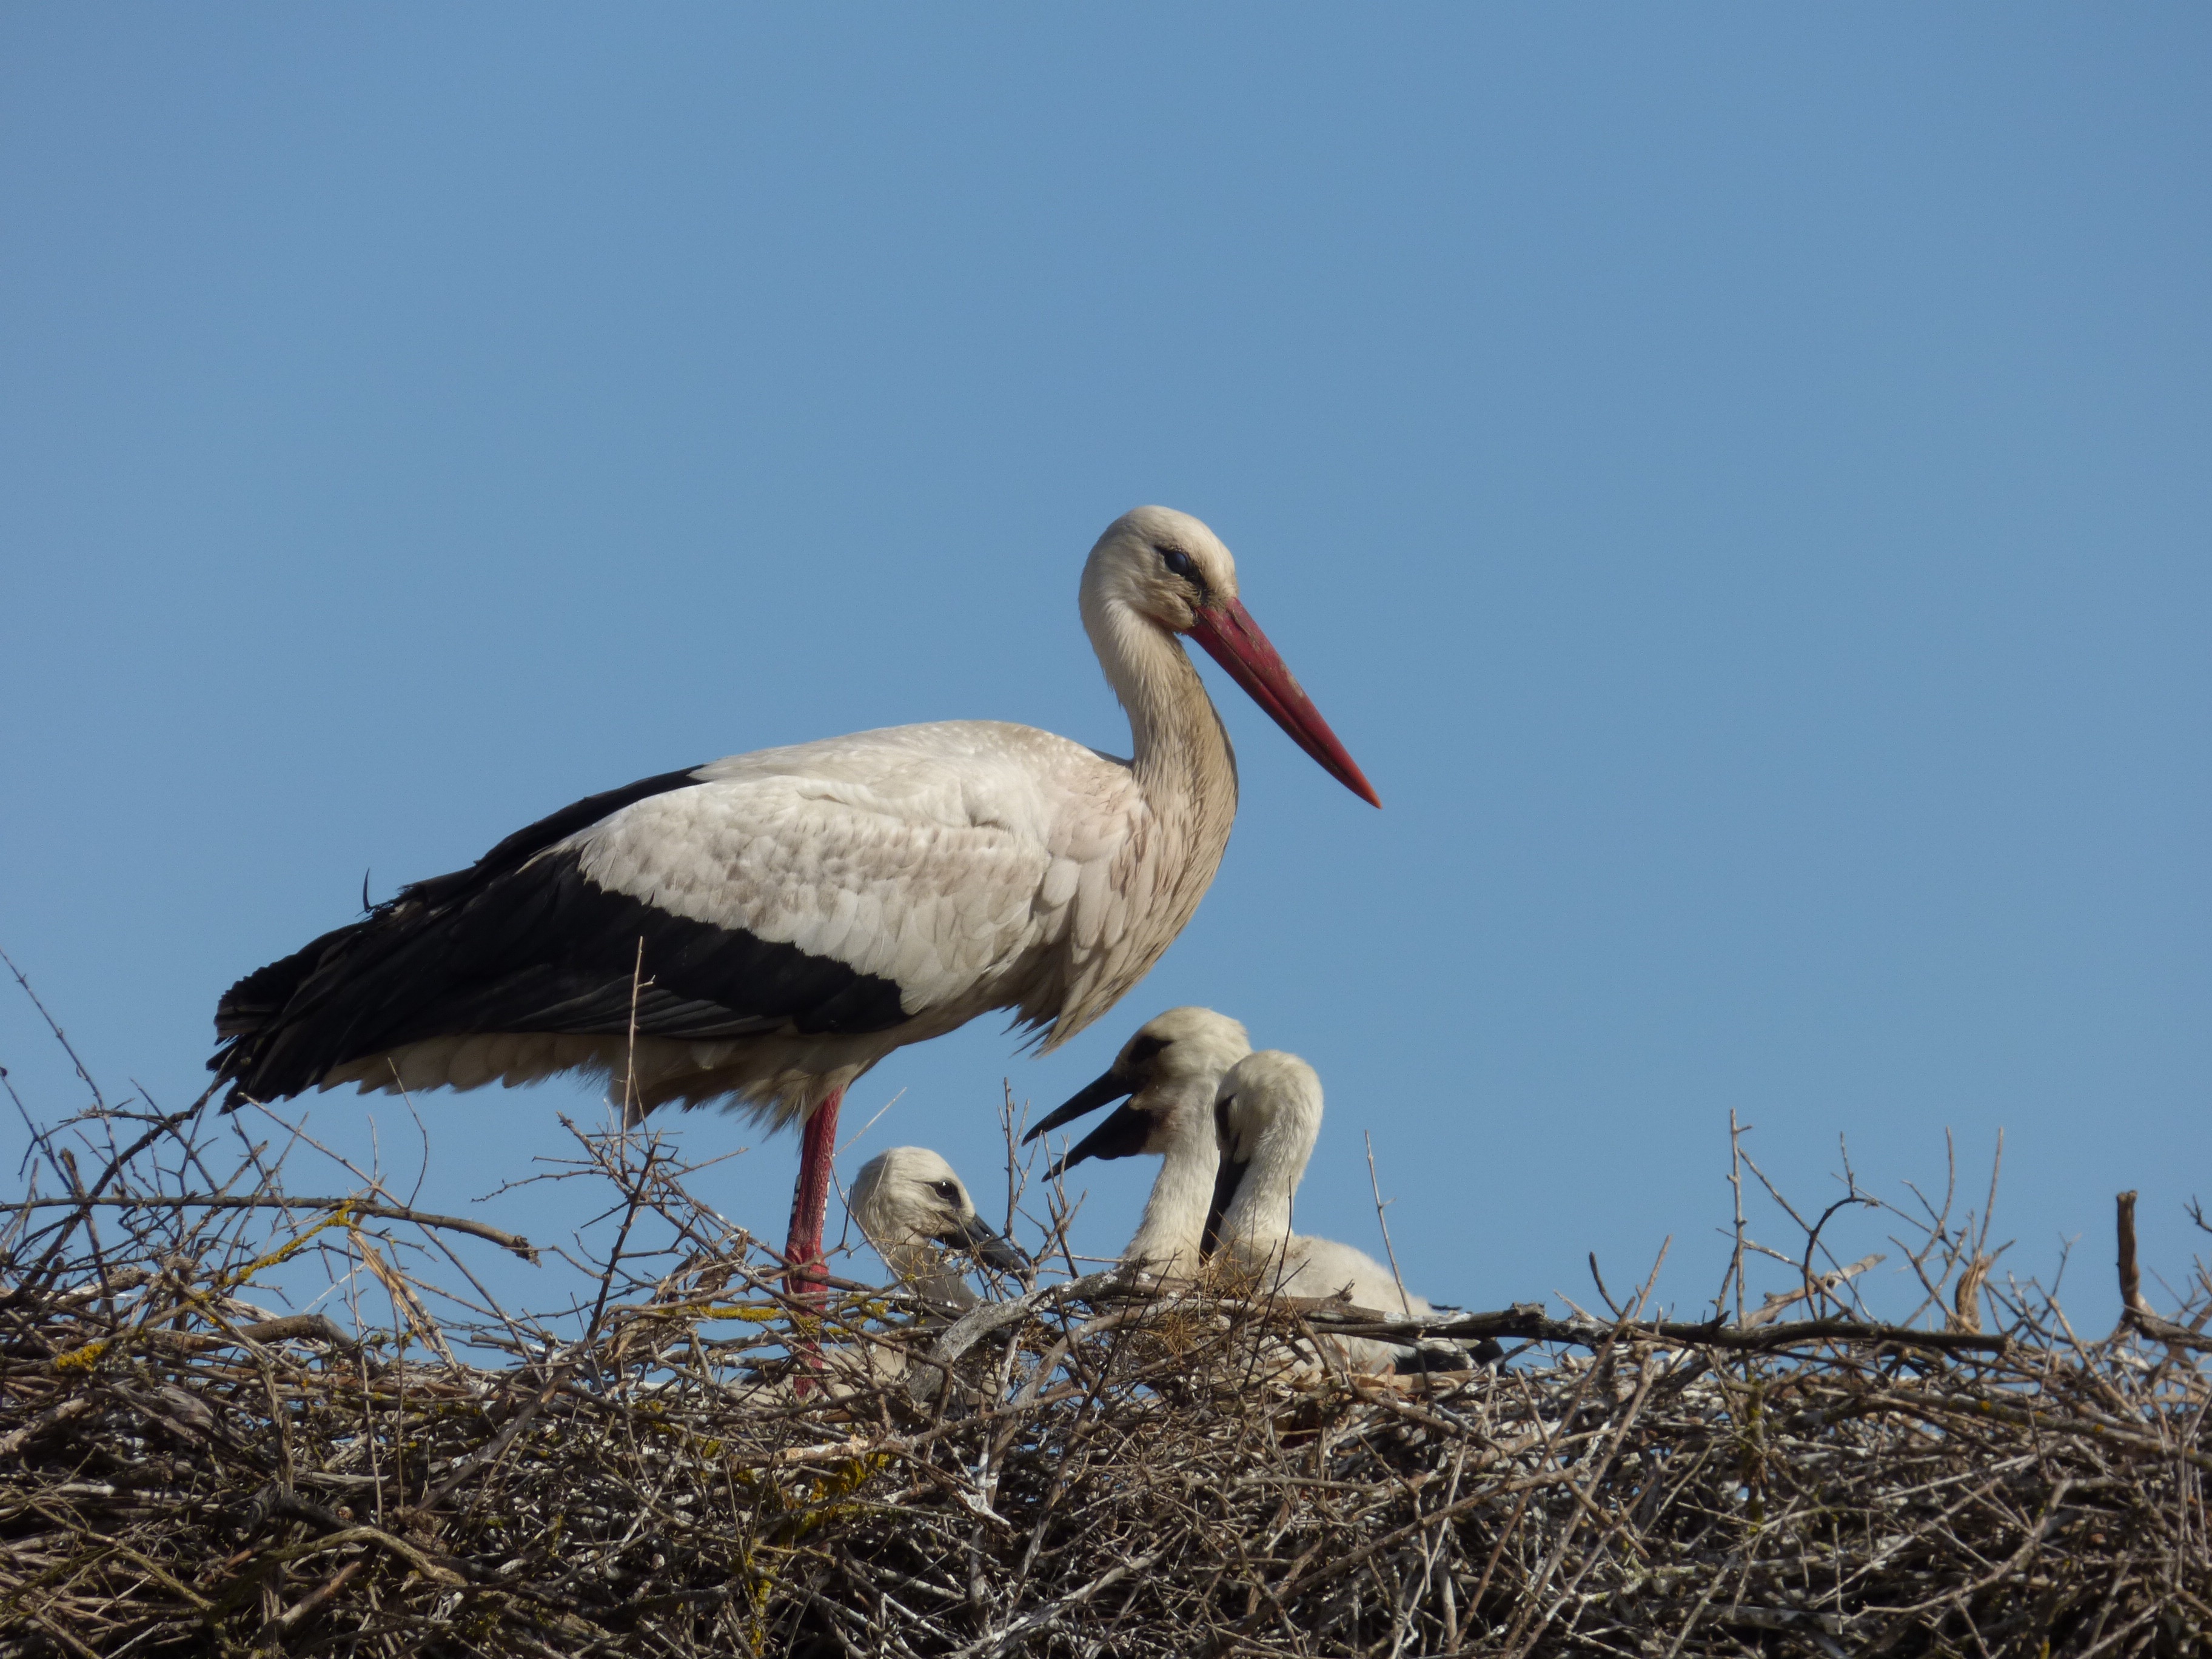
nature, bird, animal, pelican, wildlife, wild, beak, fauna, stork, ornithology, family, mother, vertebrate, nest, white stork, ciconiiformes